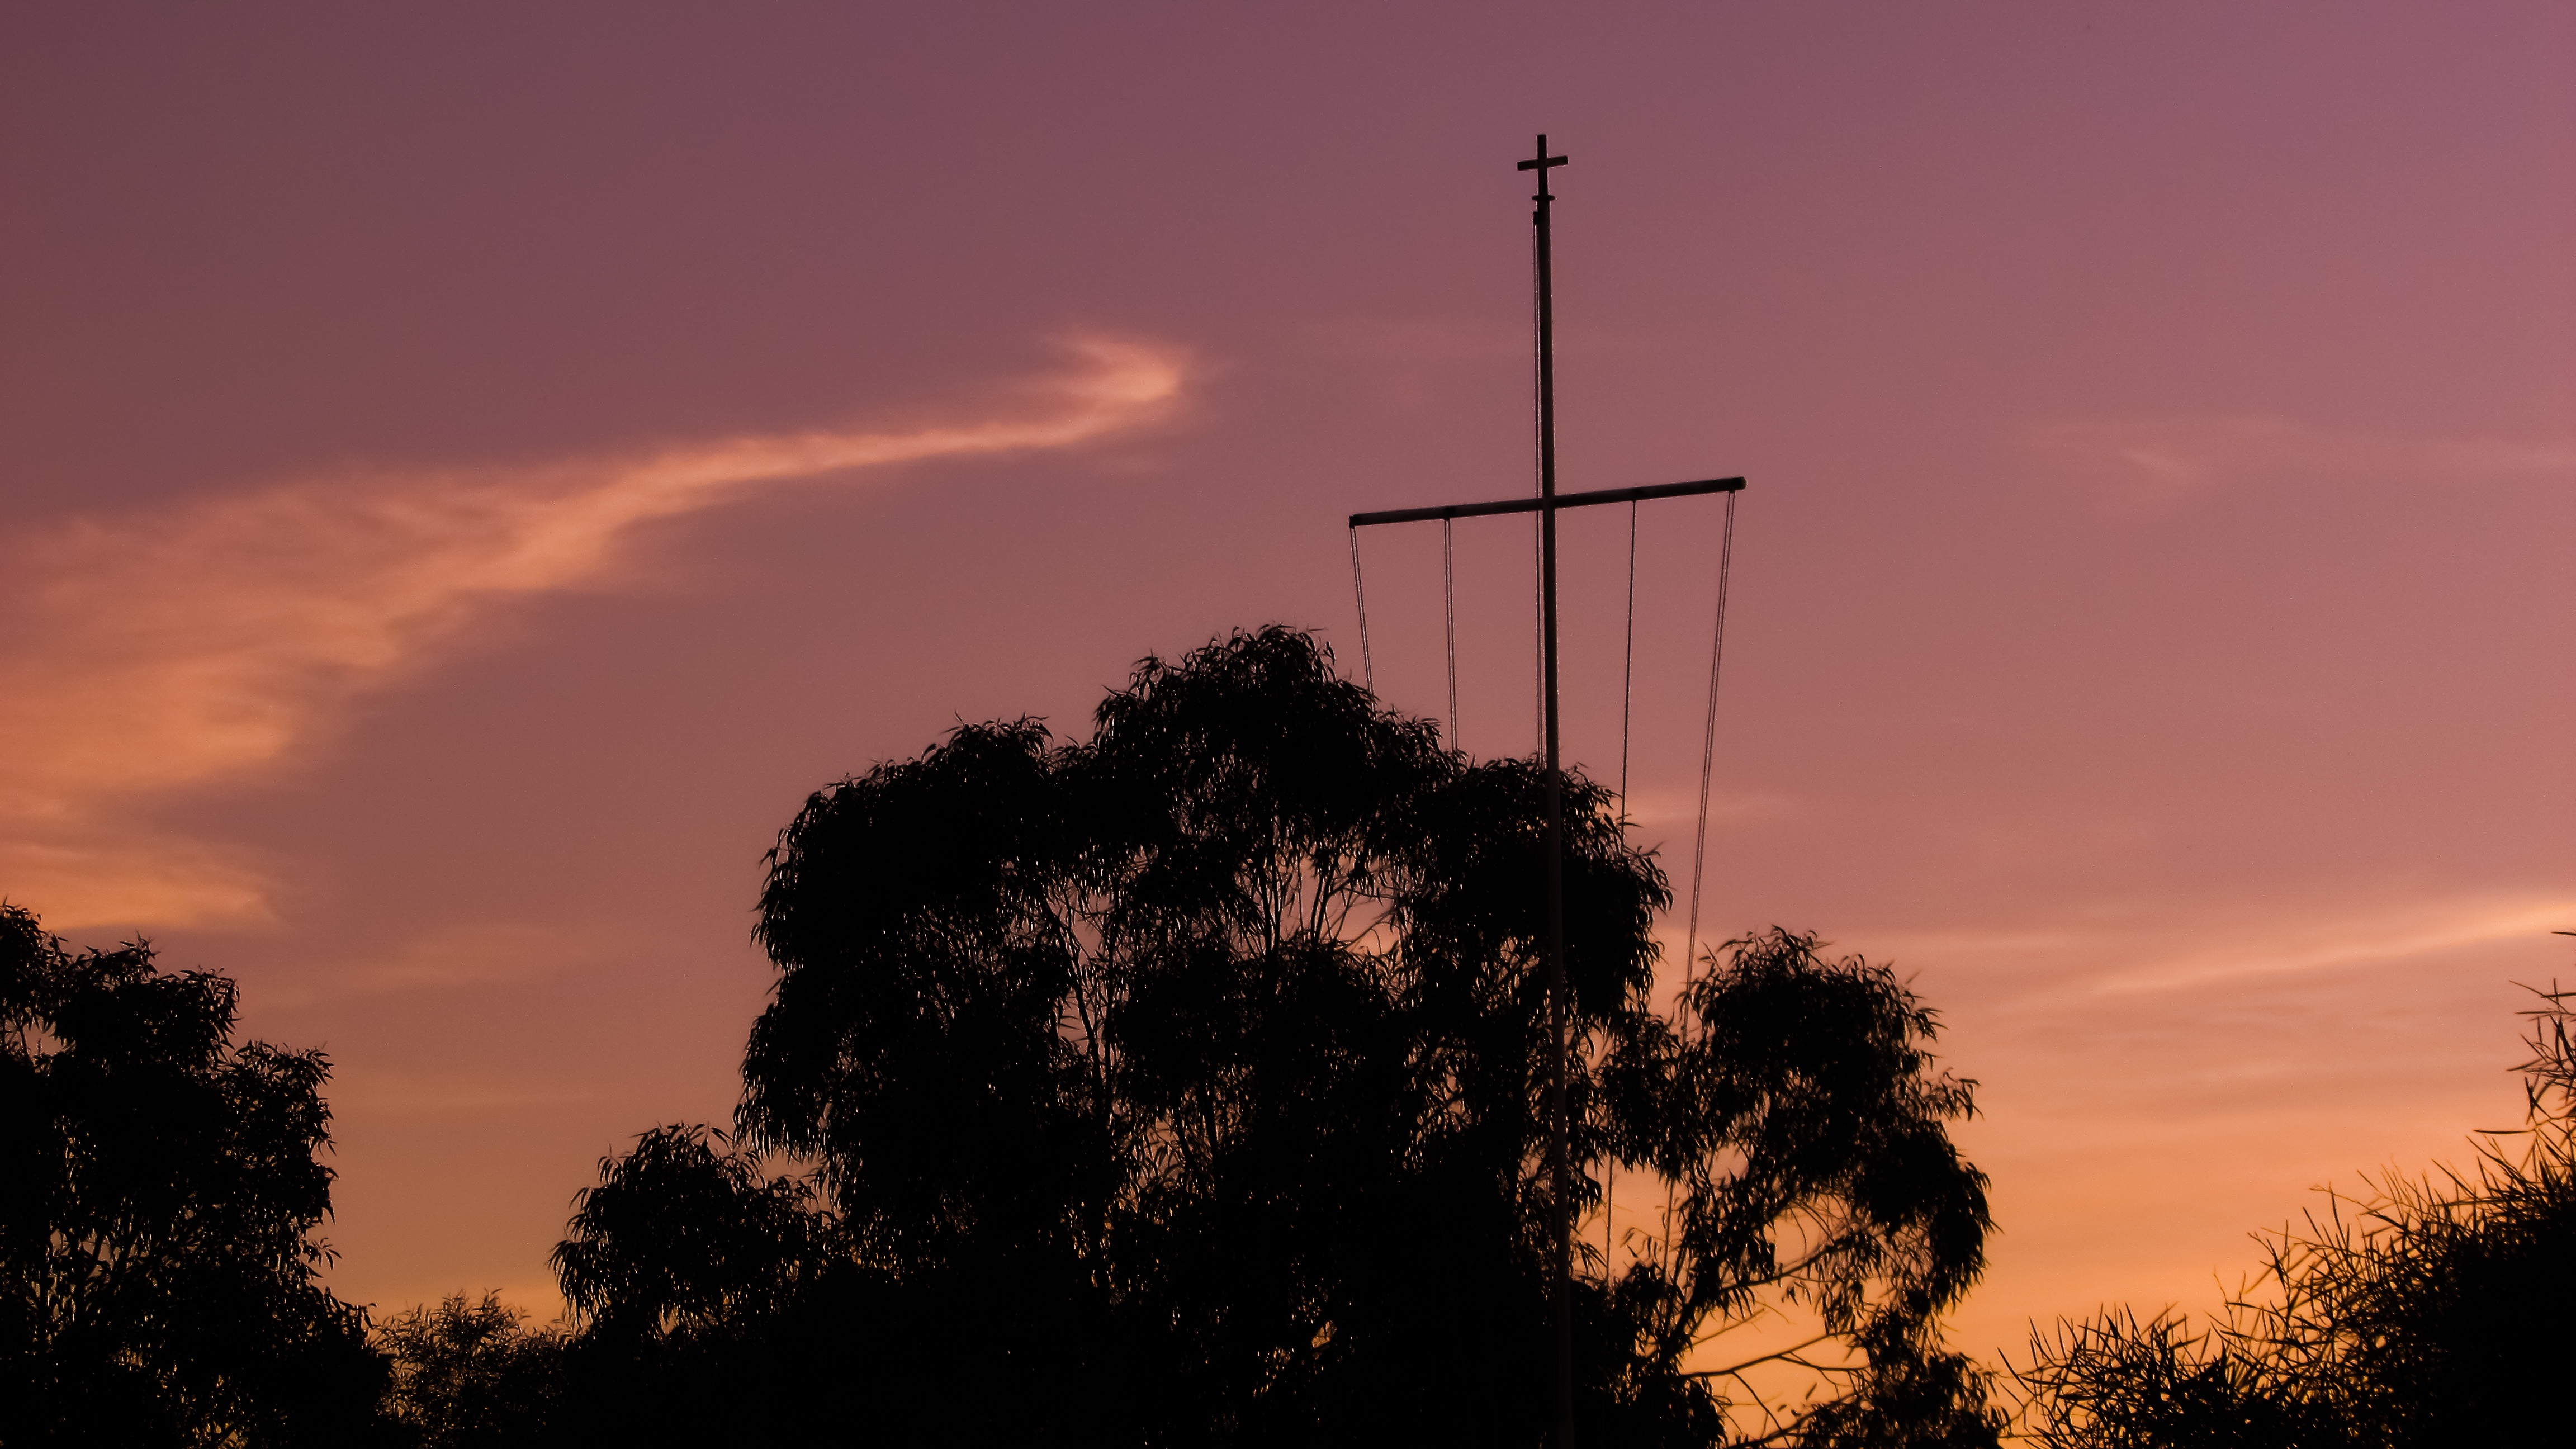
horizon, cloud, sky, sun, sunrise, sunset, field, sunlight, morning, wind, dawn, atmosphere, dusk, pole, evening, scenery, clouds, afternoon, afterglow, atmospheric phenomenon